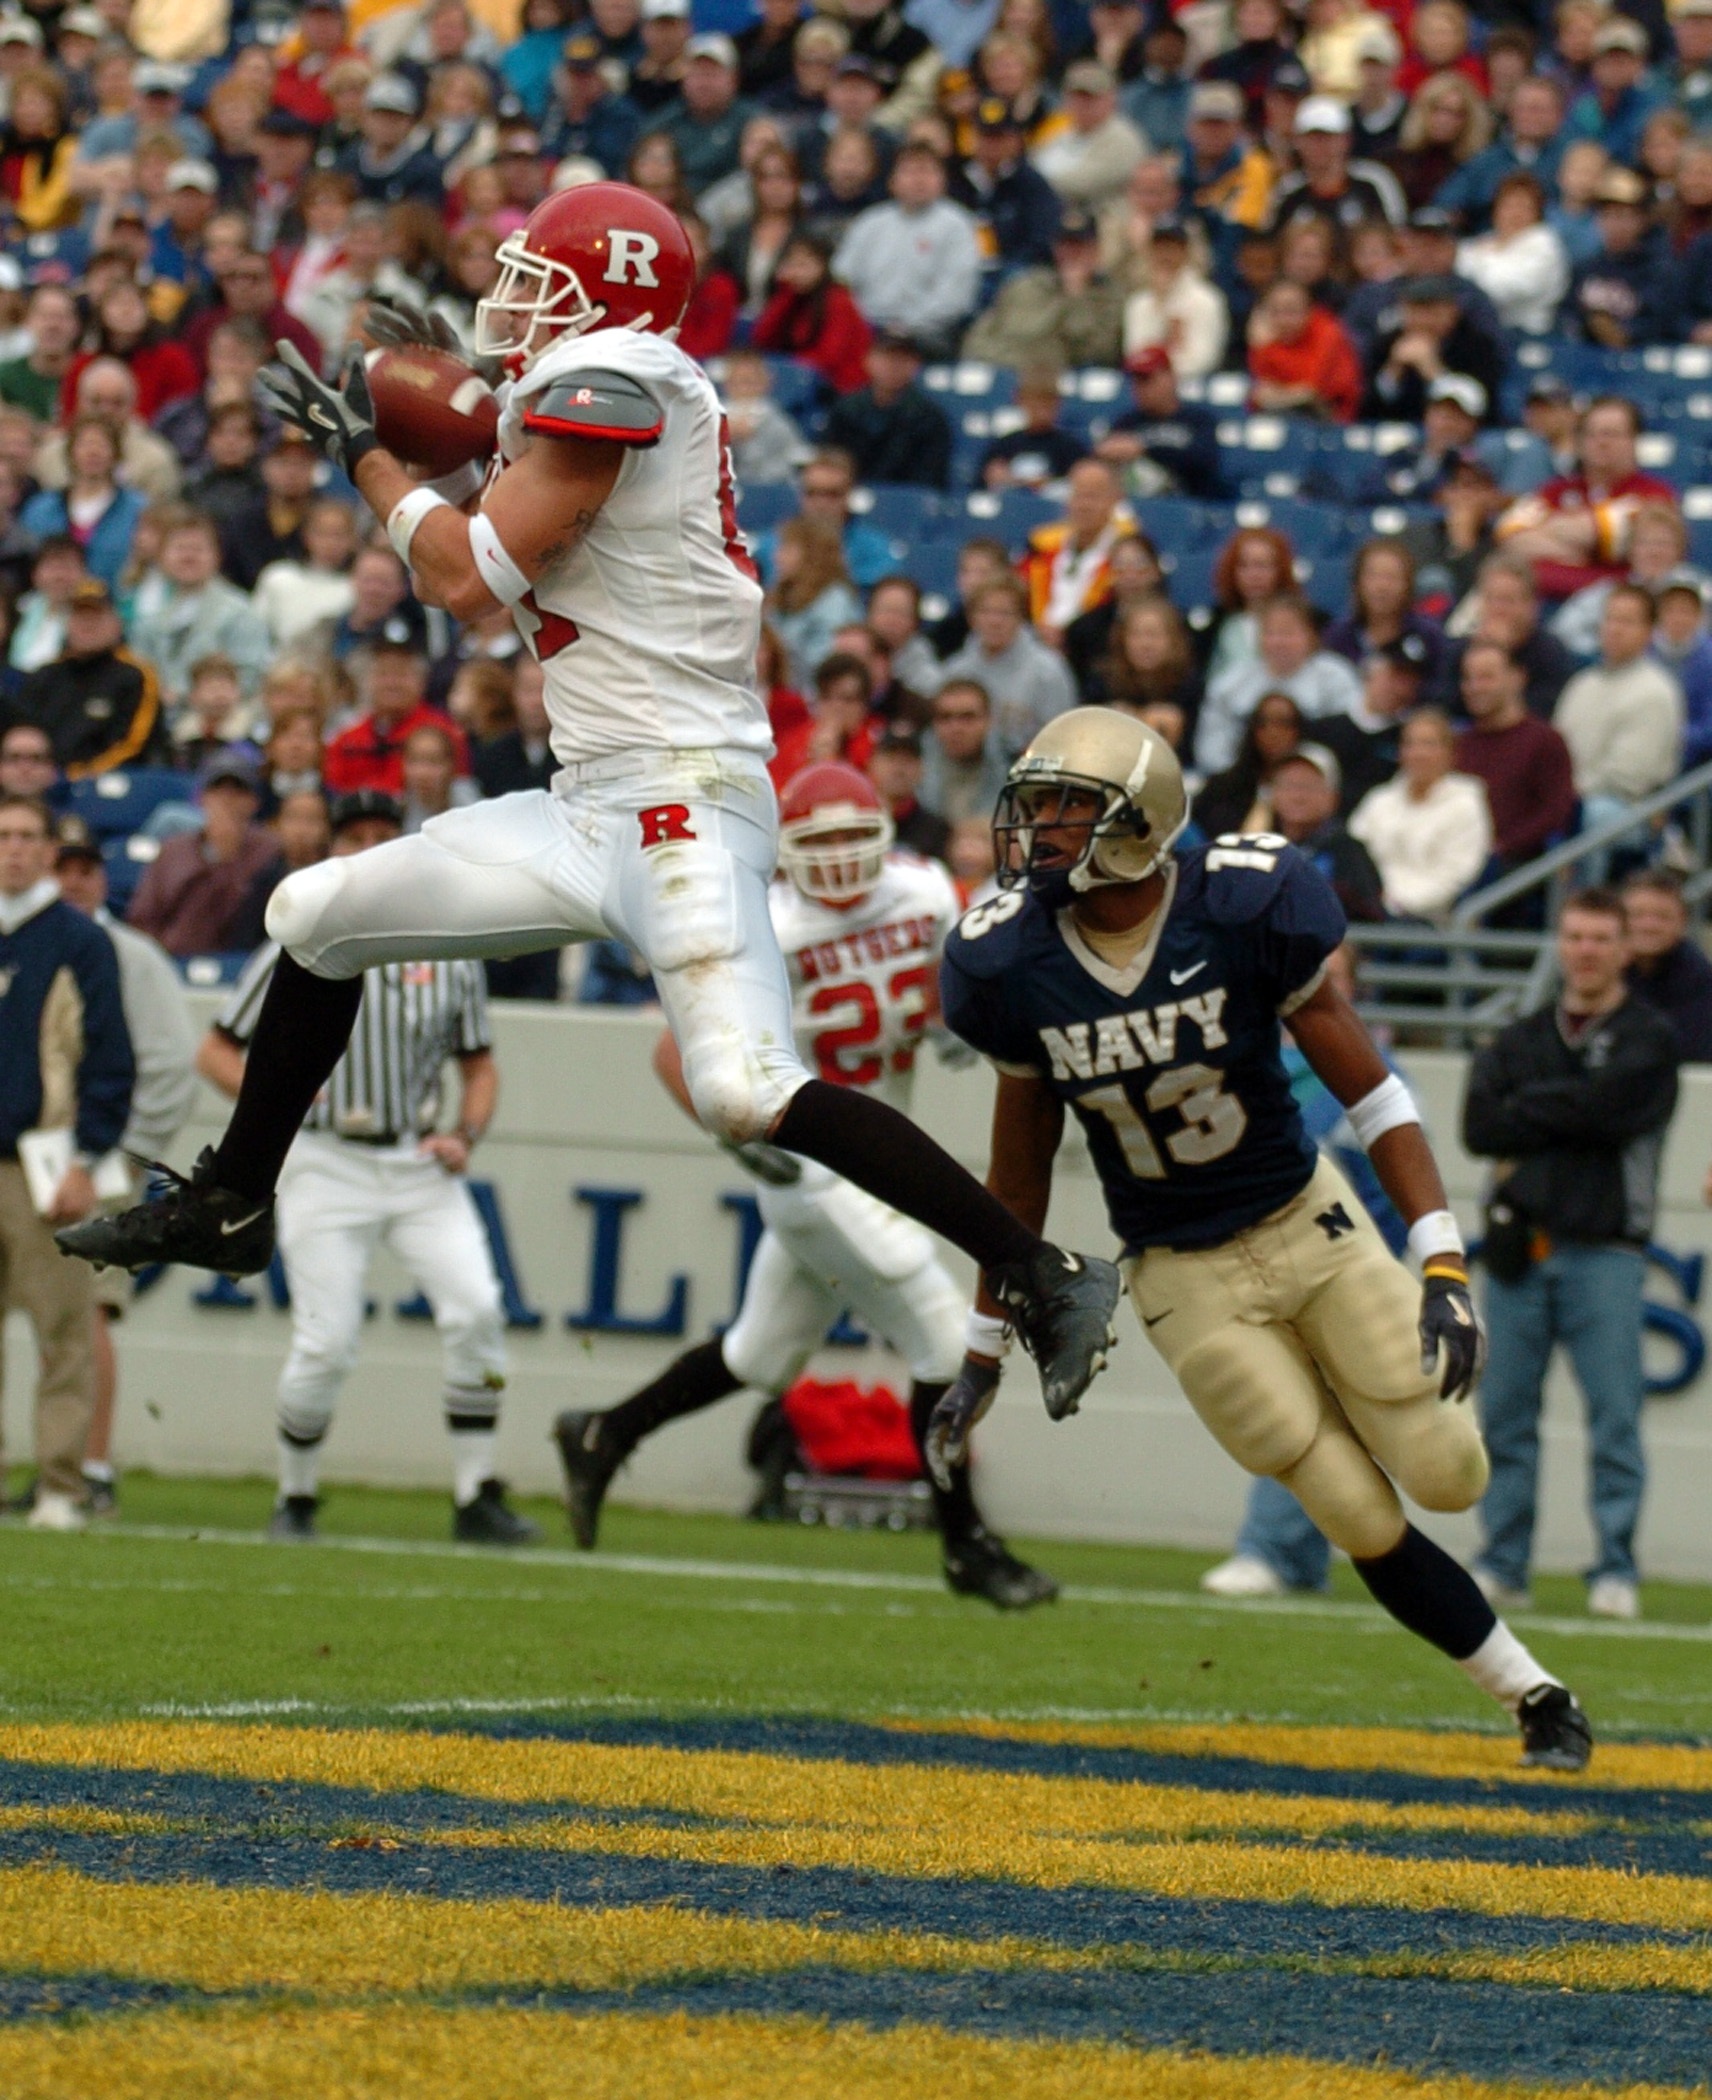
field, game, play, male, action, soccer, football, stadium, goal, player, competition, american football, sports, ball, catch, college, athlete, pass, kick, touchdown, receiver, tackle, football player, canadian football, sport venue, arena football, gridiron football